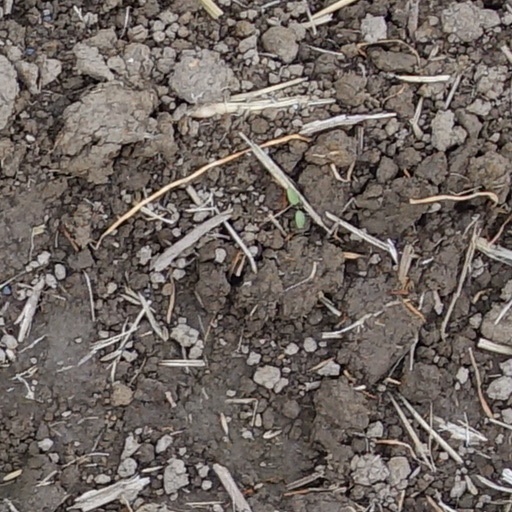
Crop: wheat